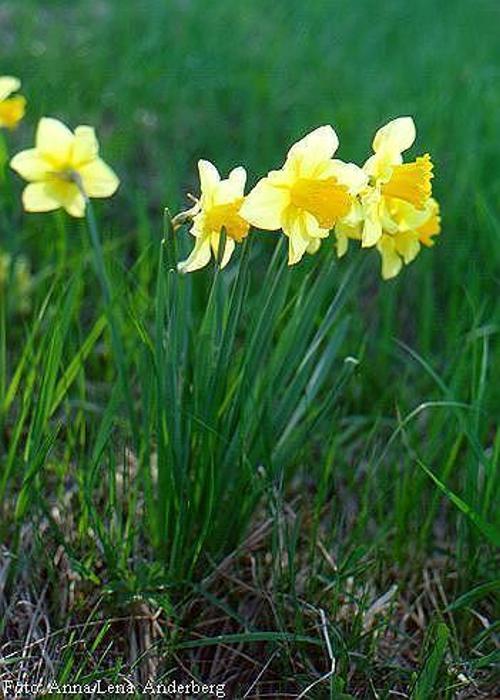
Flower: Daffodil